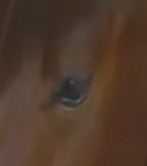
Face region: eyes (orbital_tightening_and_eye_area)
Pain indicator: moderately_present